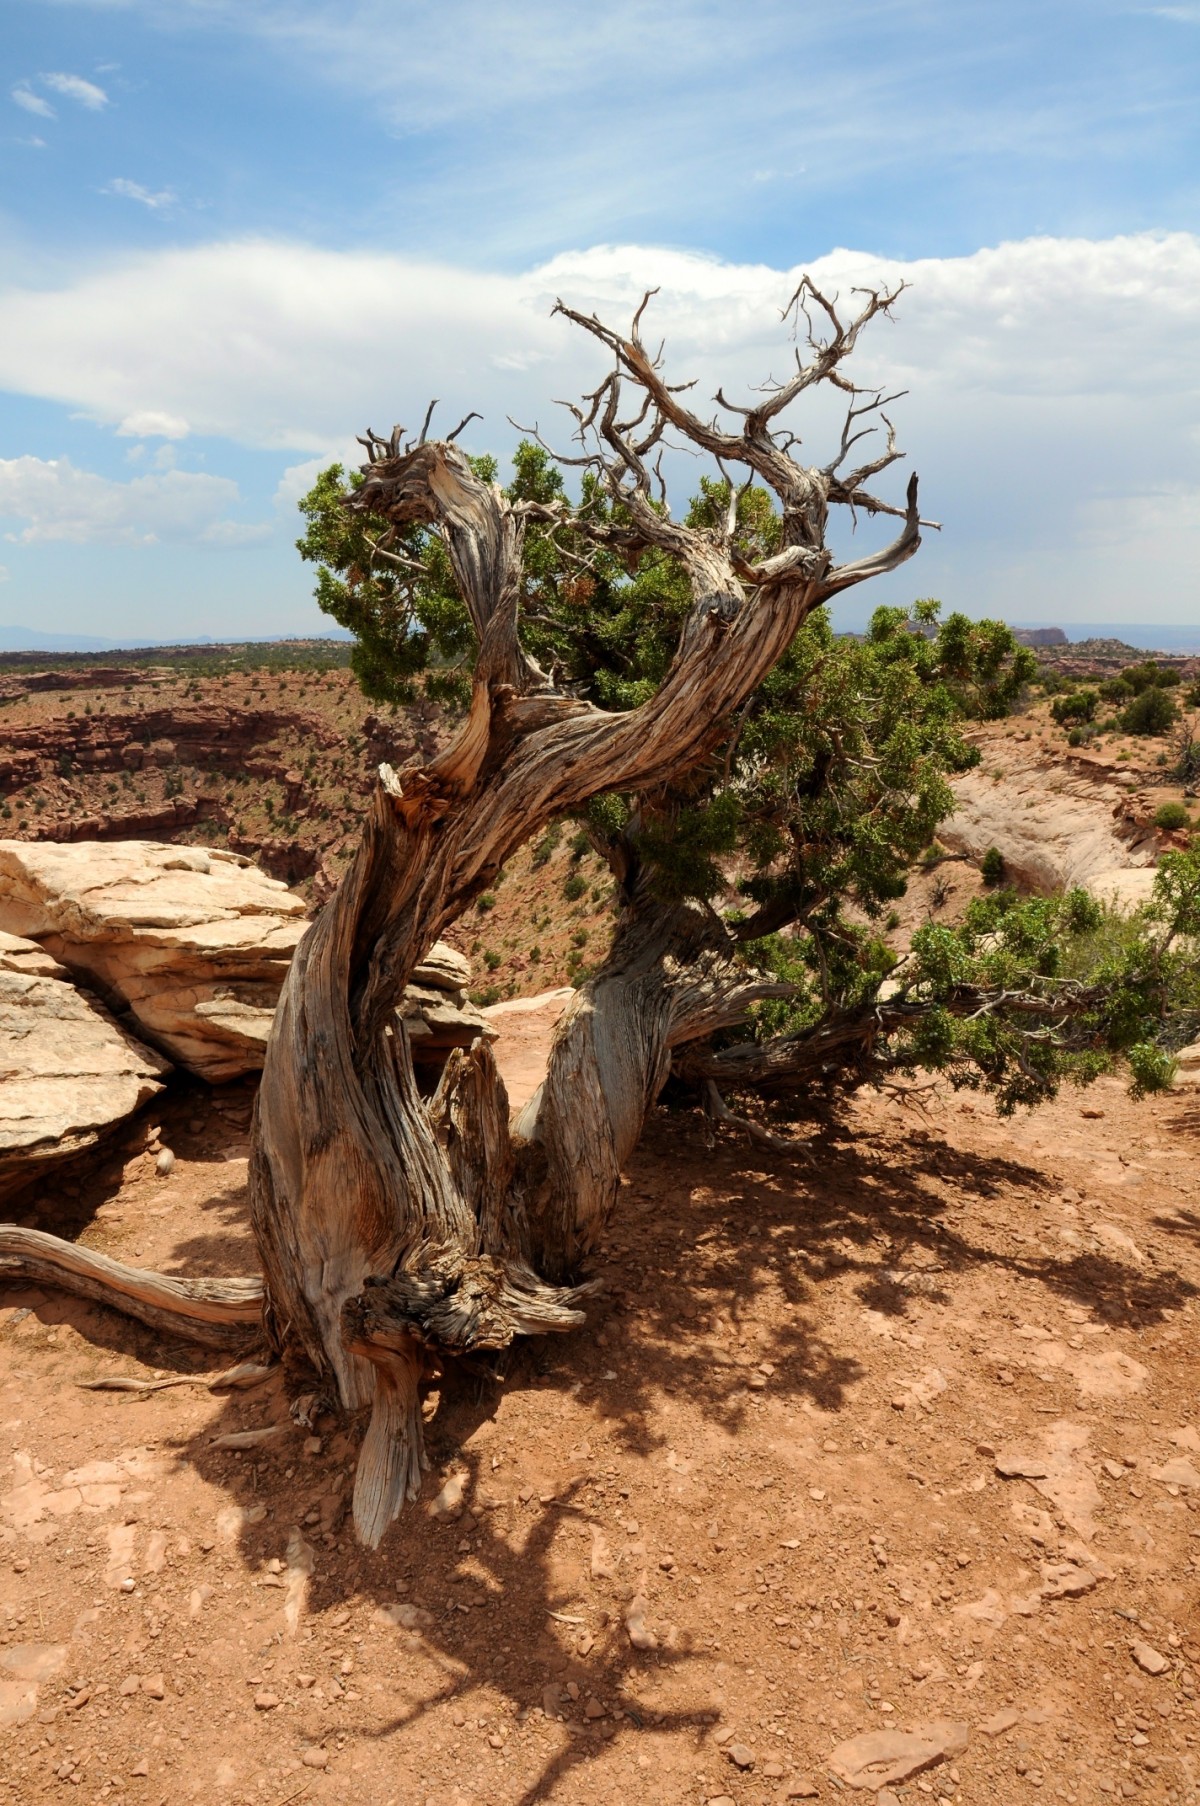
Tags: plant, wood, wildlife, fauna, savanna